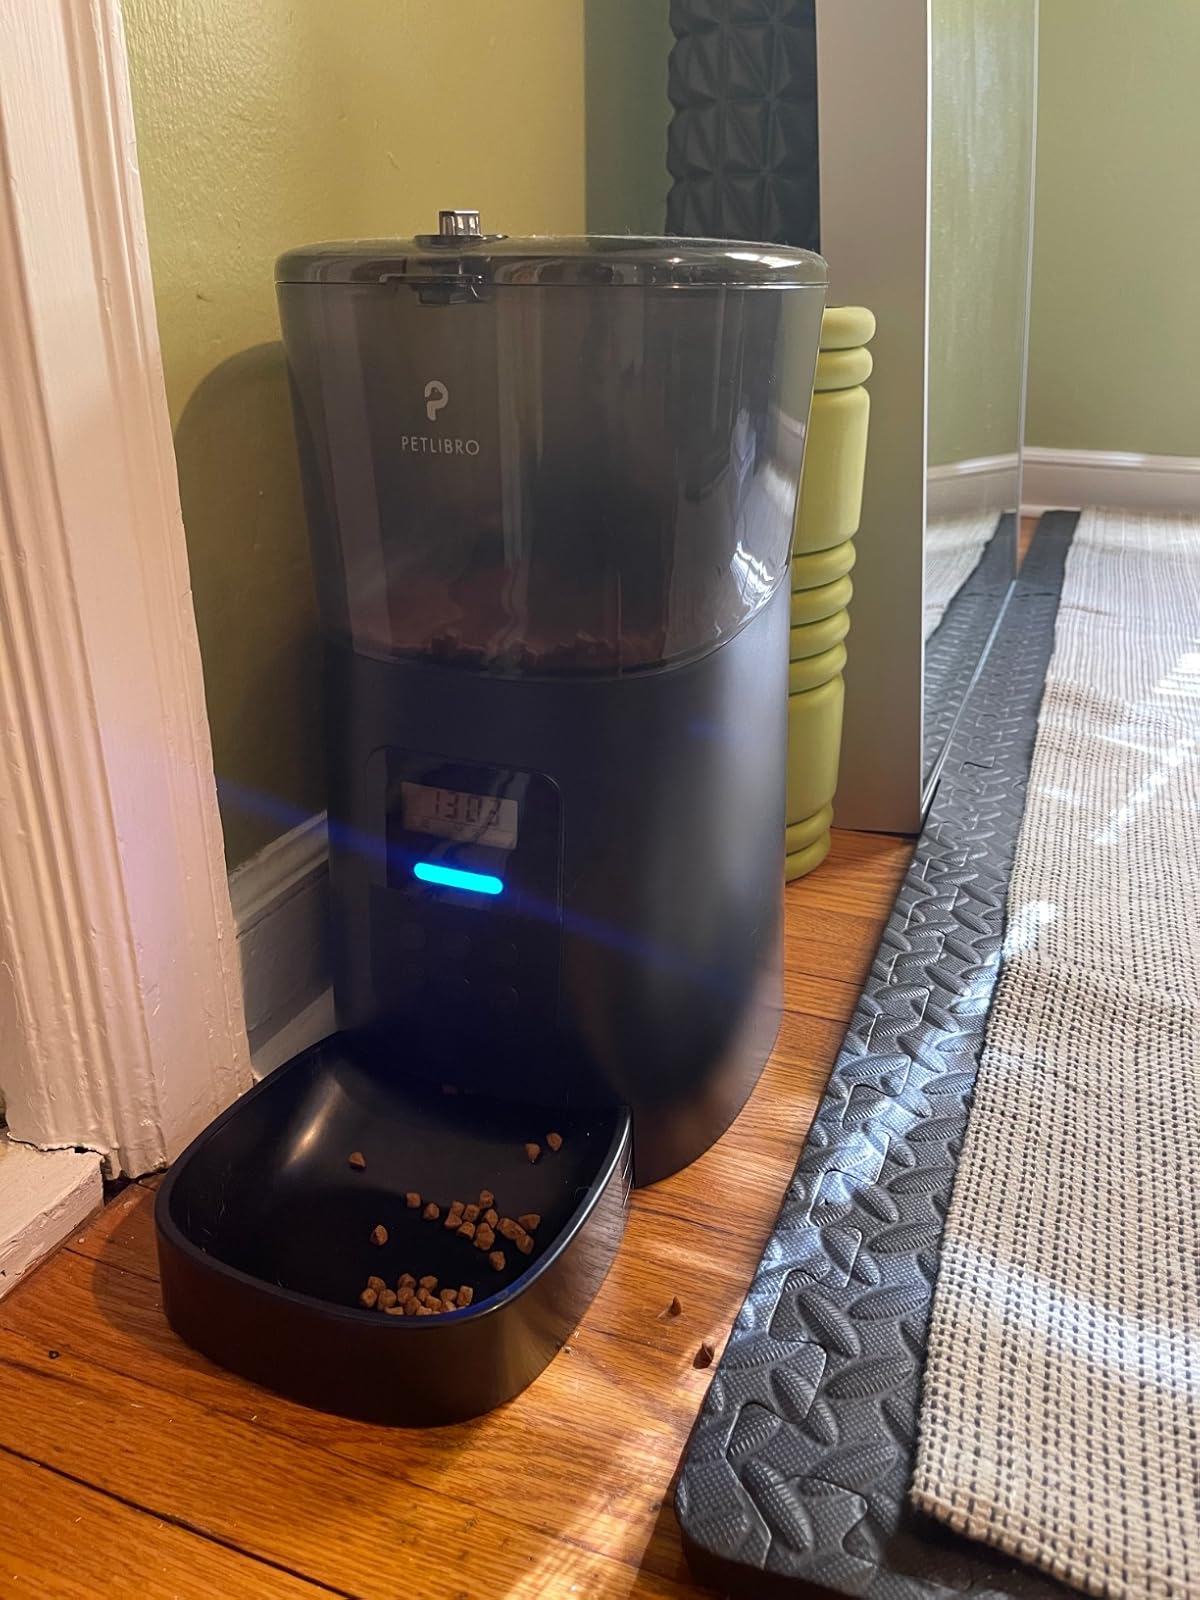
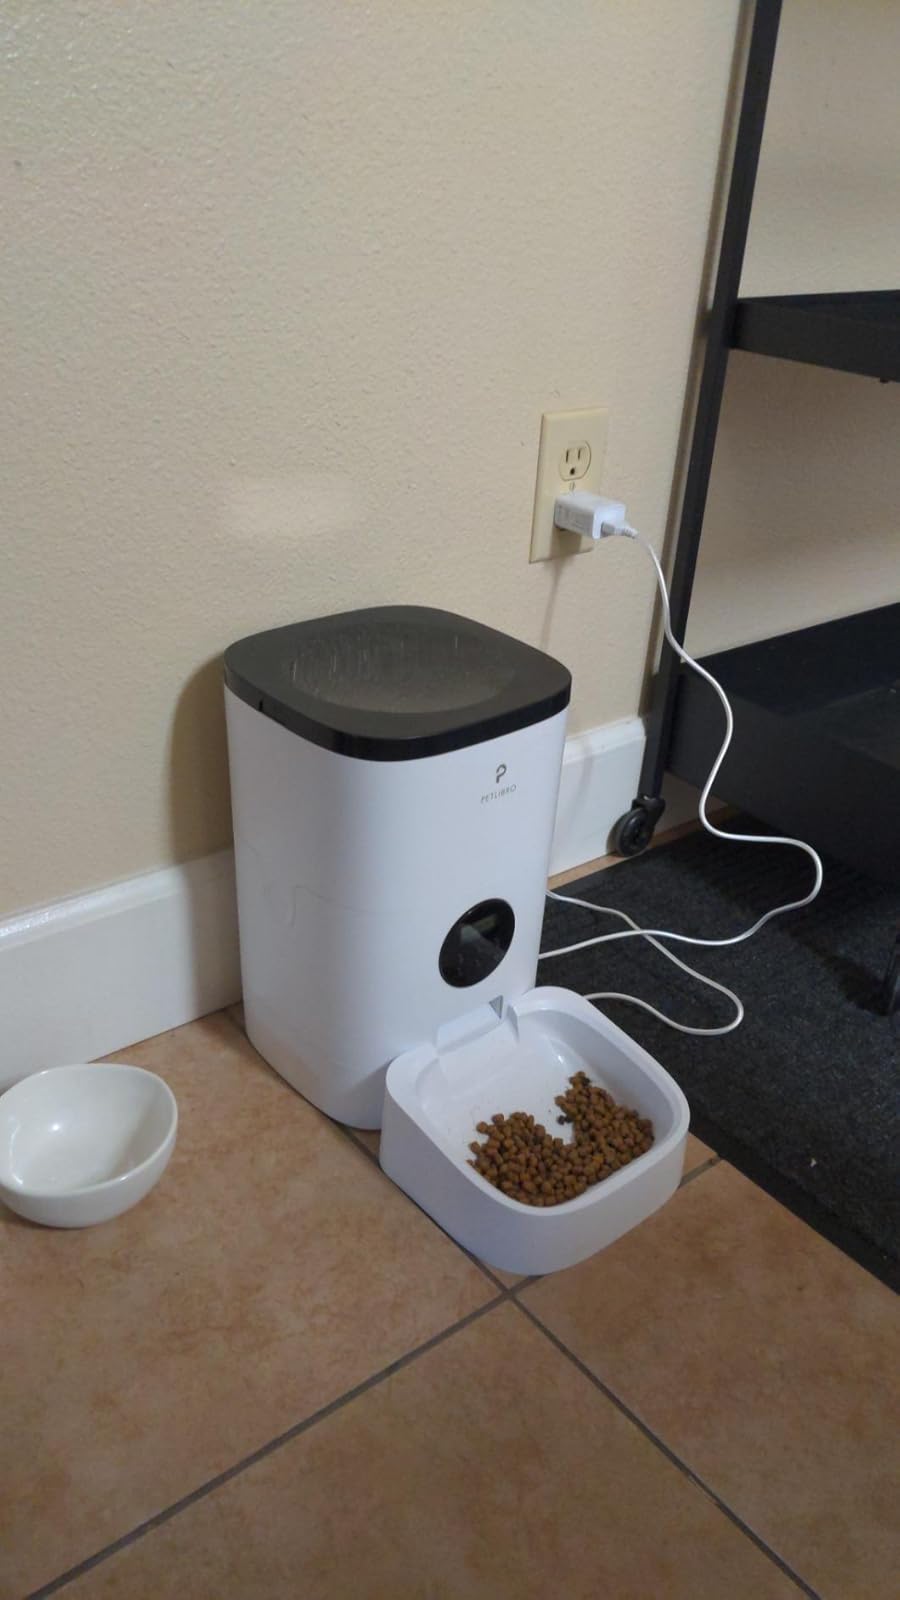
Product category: items_feeder
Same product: no